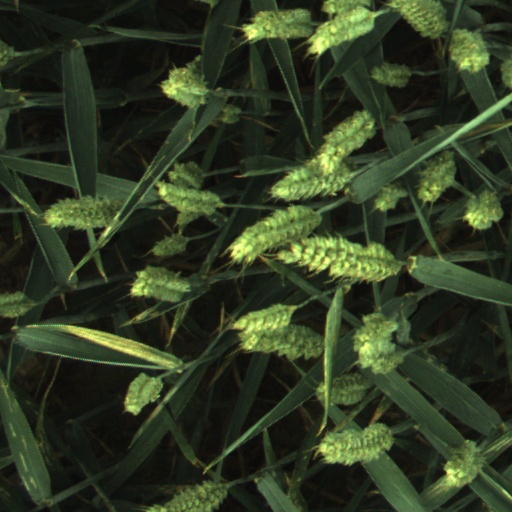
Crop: wheat